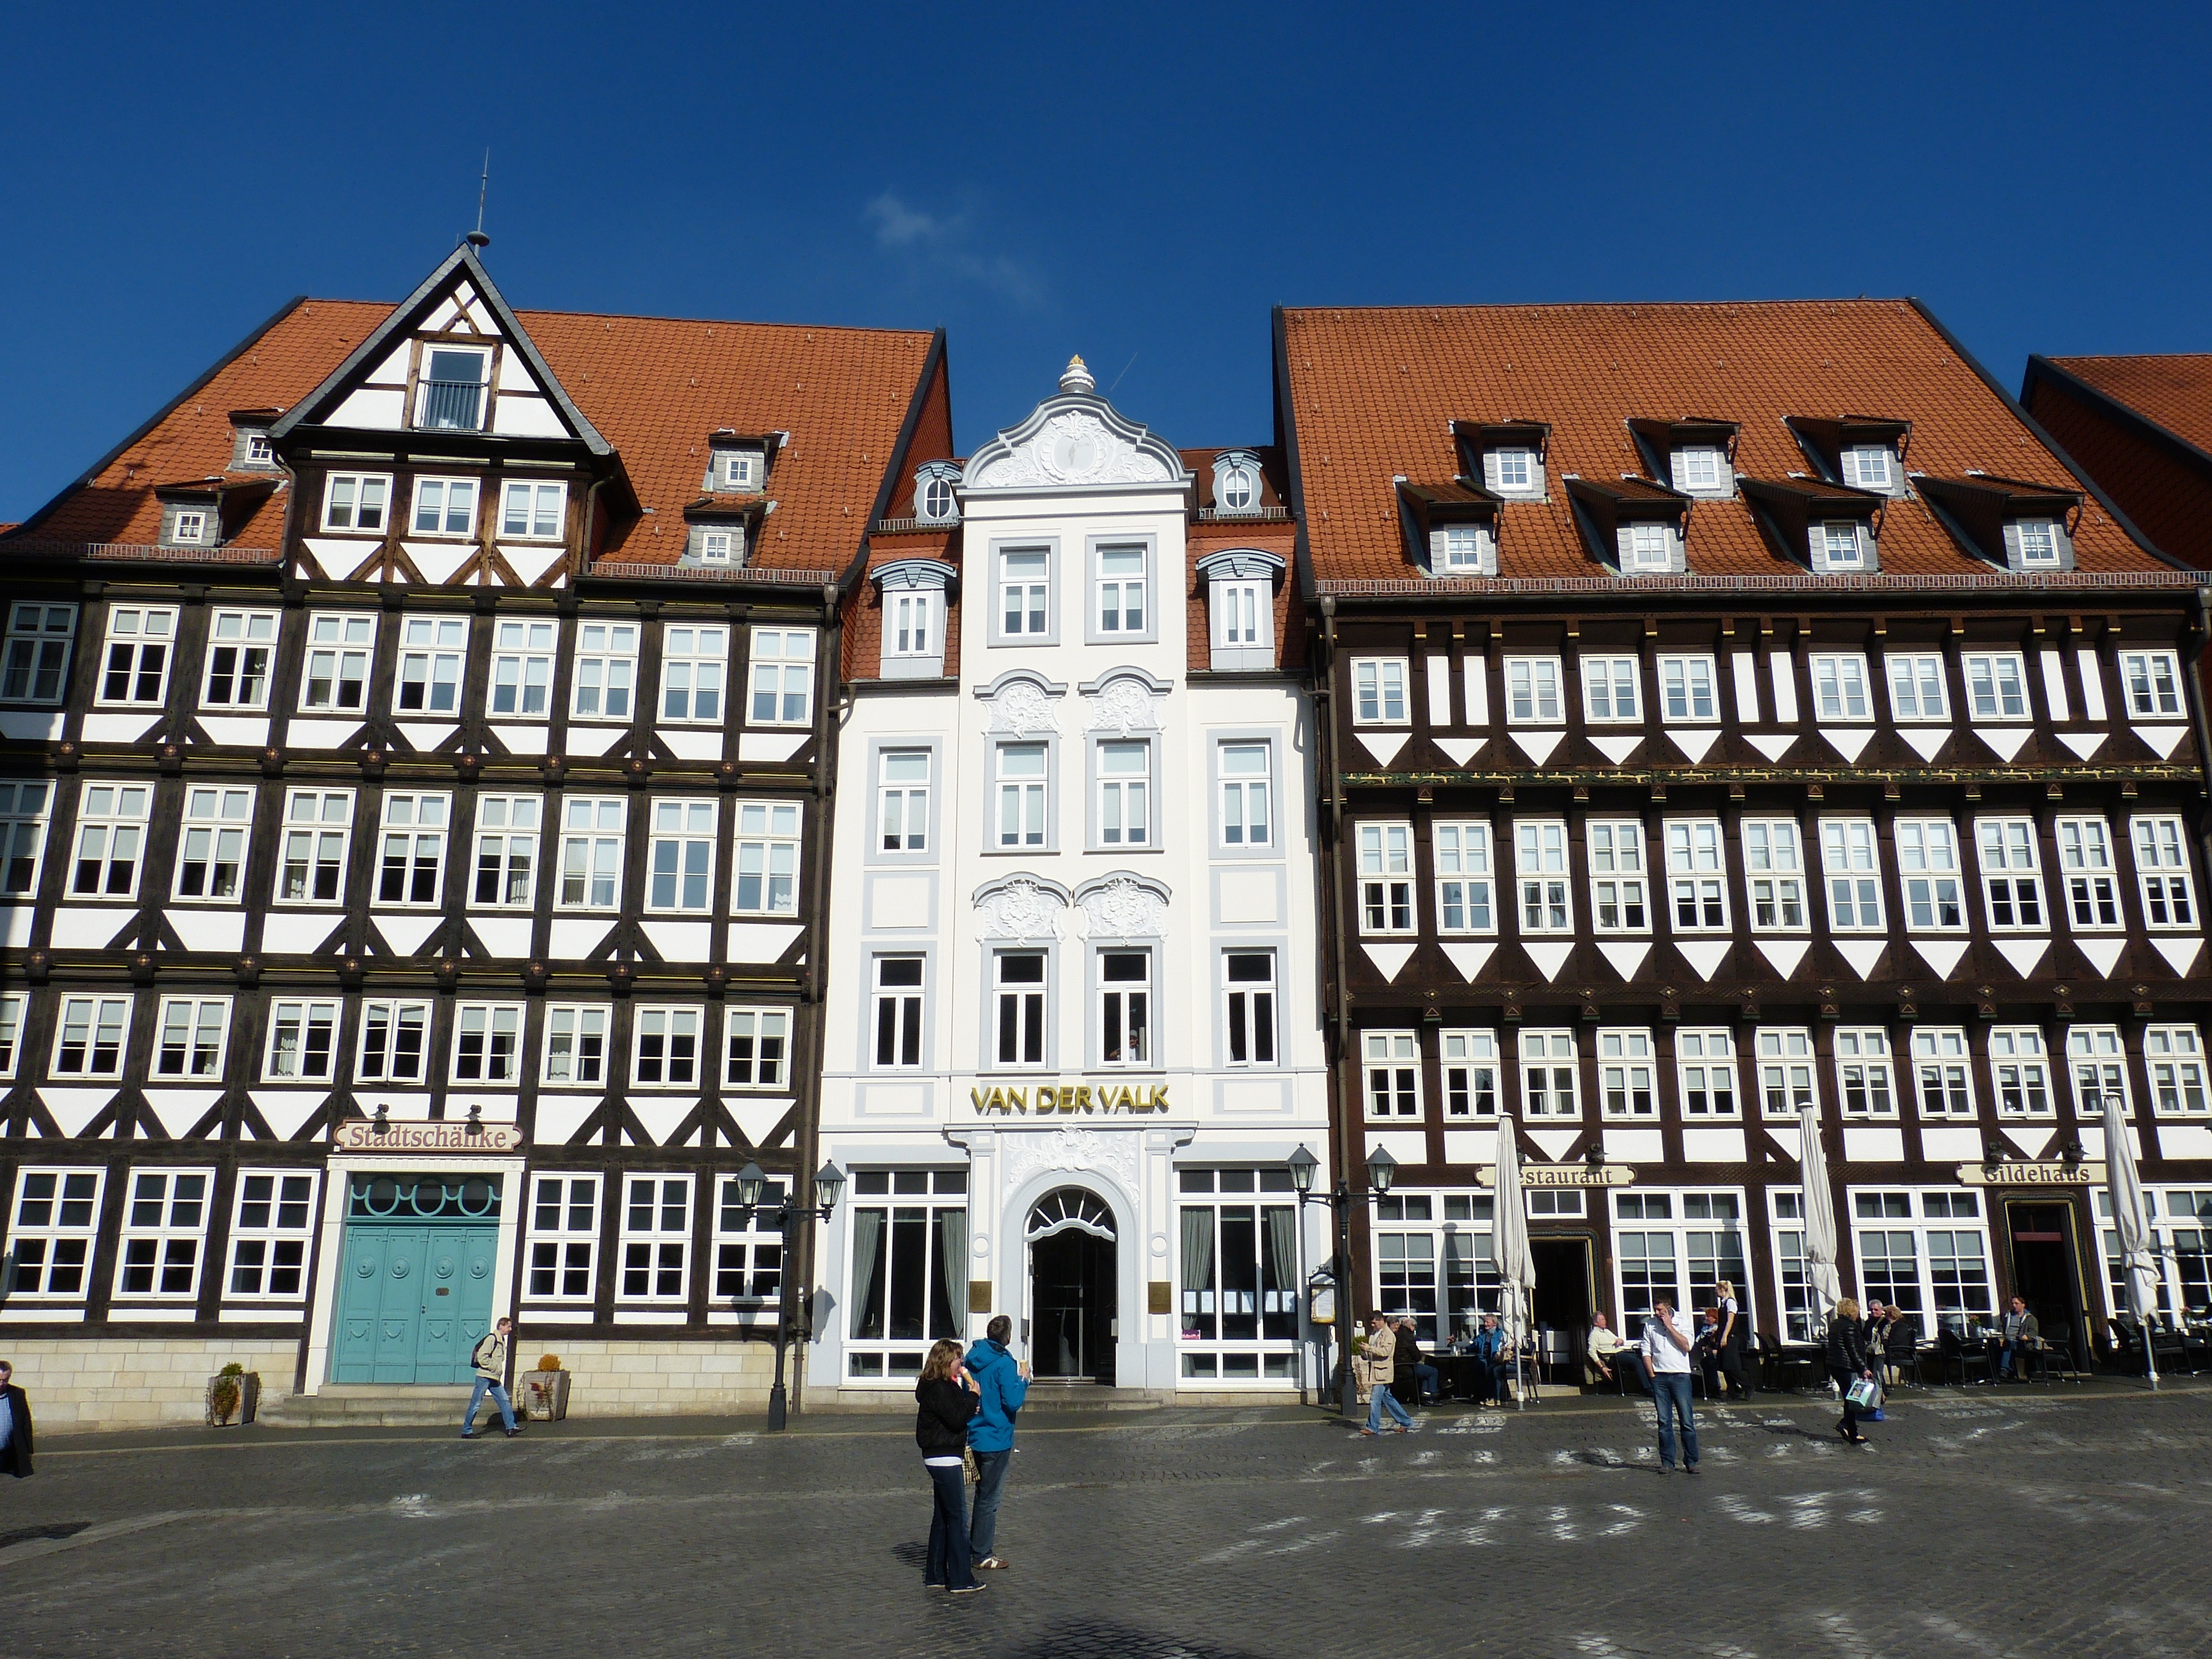
architecture, town, building, old, city, cityscape, downtown, space, plaza, landmark, facade, market, old town, nostalgic, town square, historically, neighbourhood, lower saxony, fachwerkhaus, truss, timber framed building, old town market, urban area, human settlement, truss structure, hildesheim germany